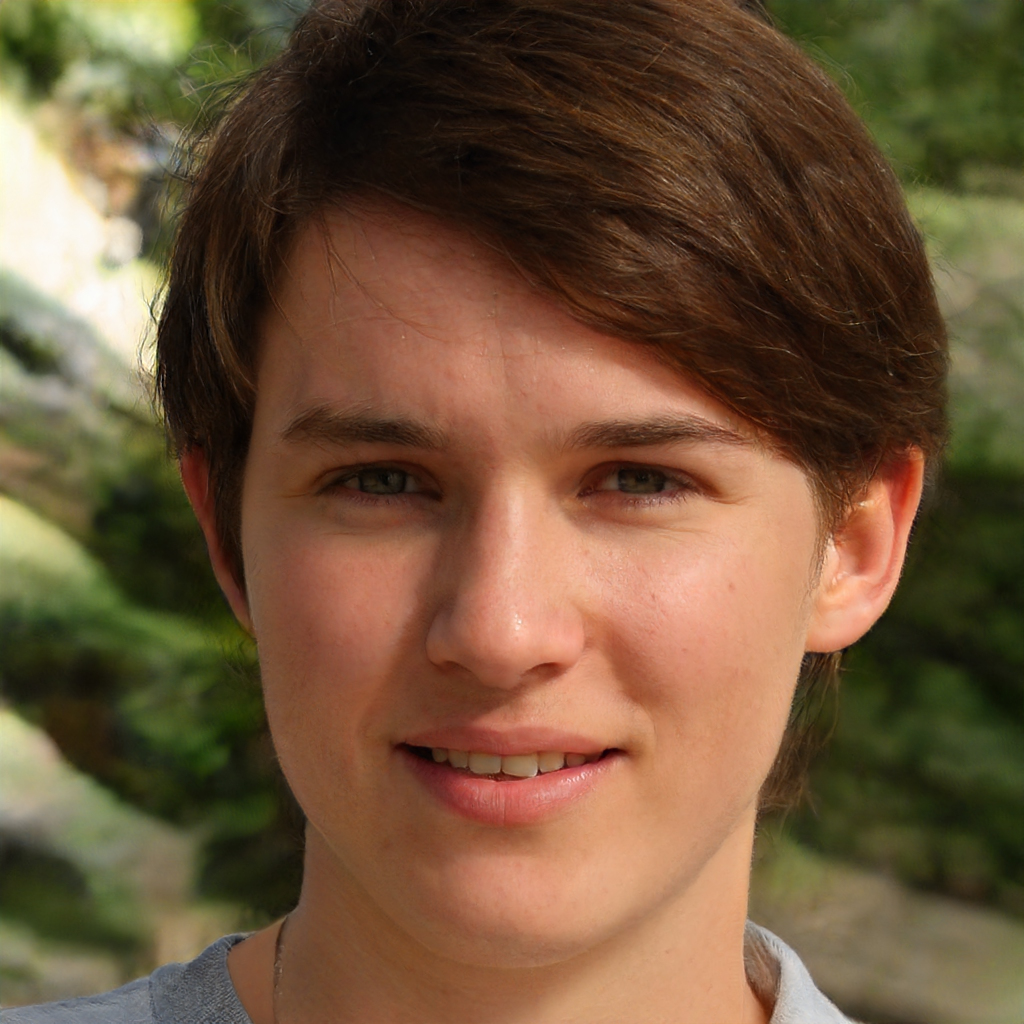
Gender: Female